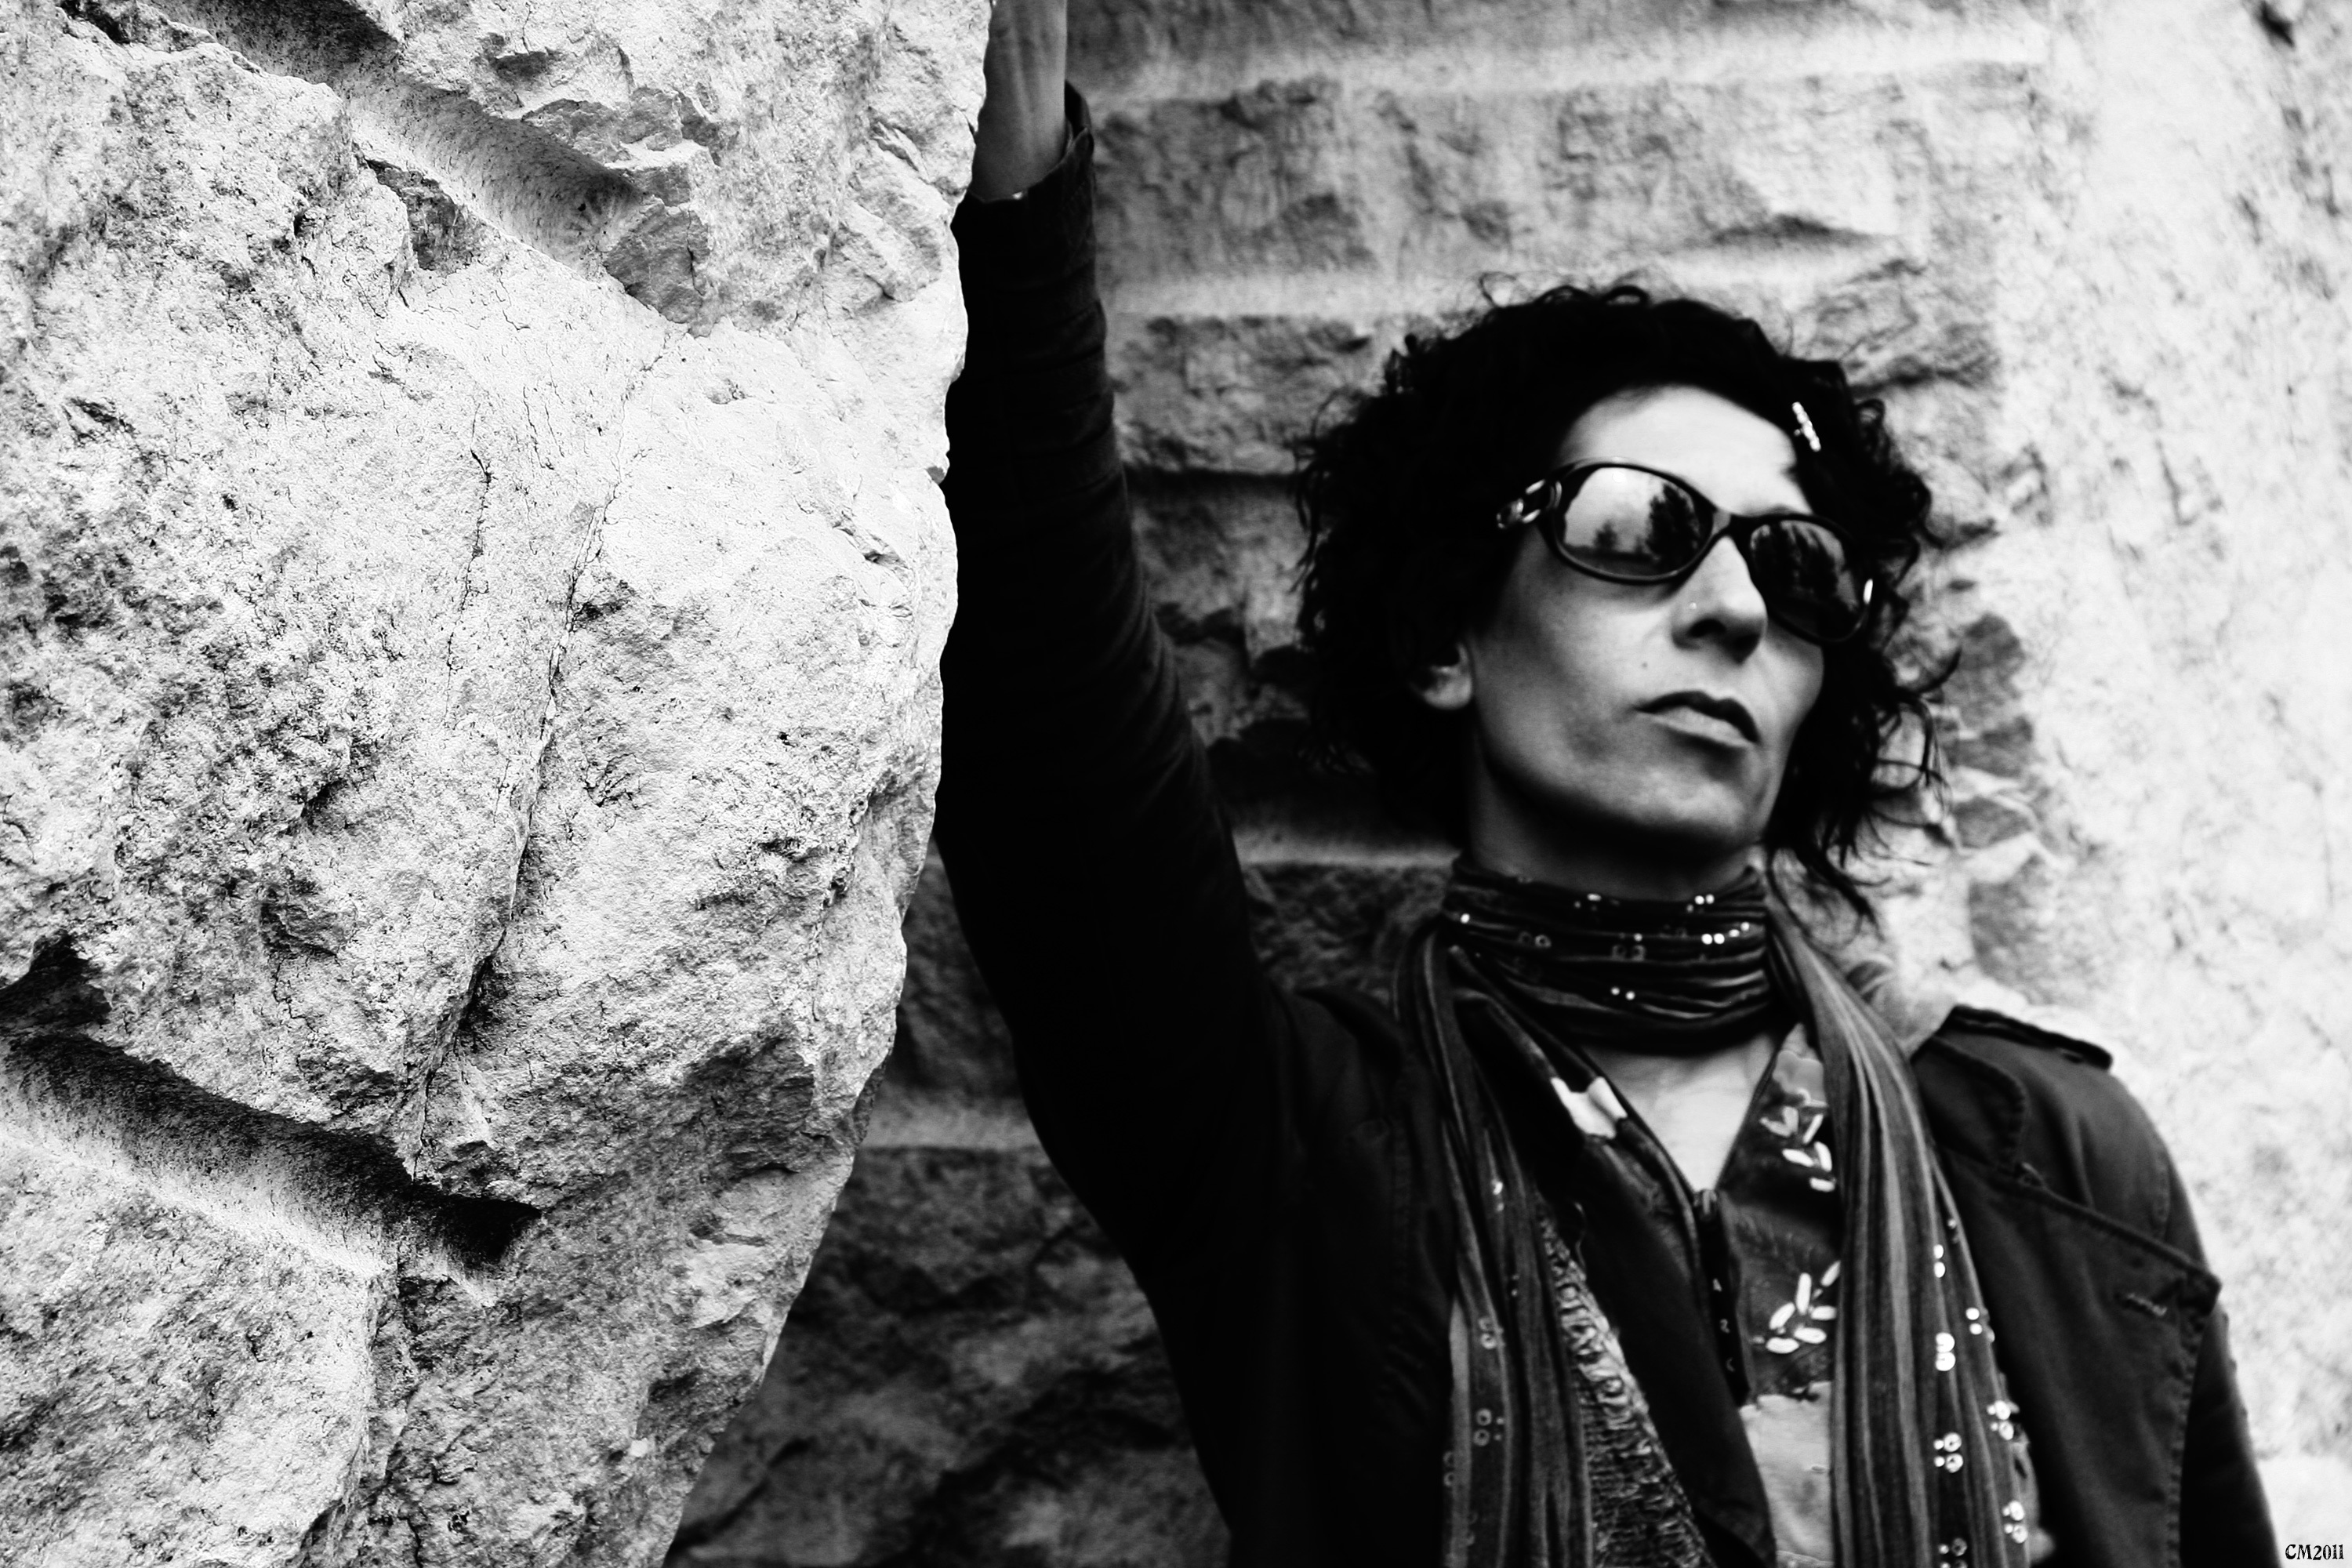
person, black and white, people, woman, hair, white, photography, vintage, female, standing, portrait, model, spring, grunge, fashion, black, monochrome, lady, hairstyle, posing, face, glasses, photograph, pose, beauty, style, elegance, adult, stylish, vogue, photo shoot, sun glasses, monochrome photography, portrait photography